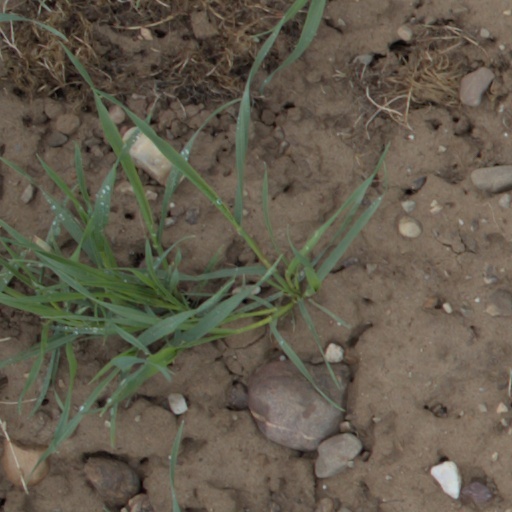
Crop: wheat